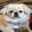
Label: dog